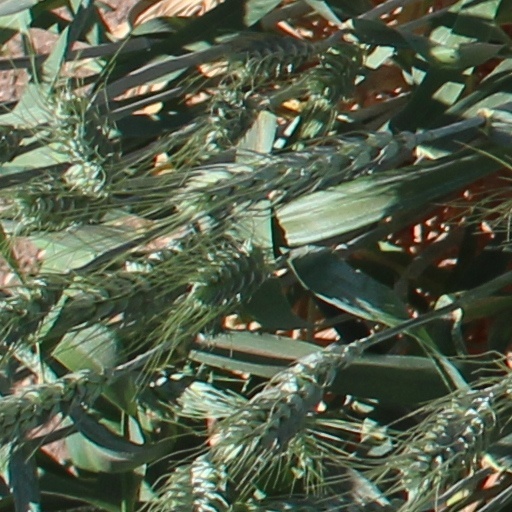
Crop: wheat